Mairie d'Aubervilliers station

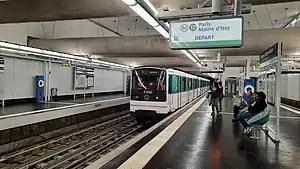
MF 67 at Mairie d'Aubervilliers

Mairie d'Aubervilliers is a station on Line 12 of the Paris Métro, and is the northern terminus of the line. The station is located near Aubervilliers town hall and opened on 31 May 2022. In the future, it will be served by Line 15 of the Grand Paris Express.